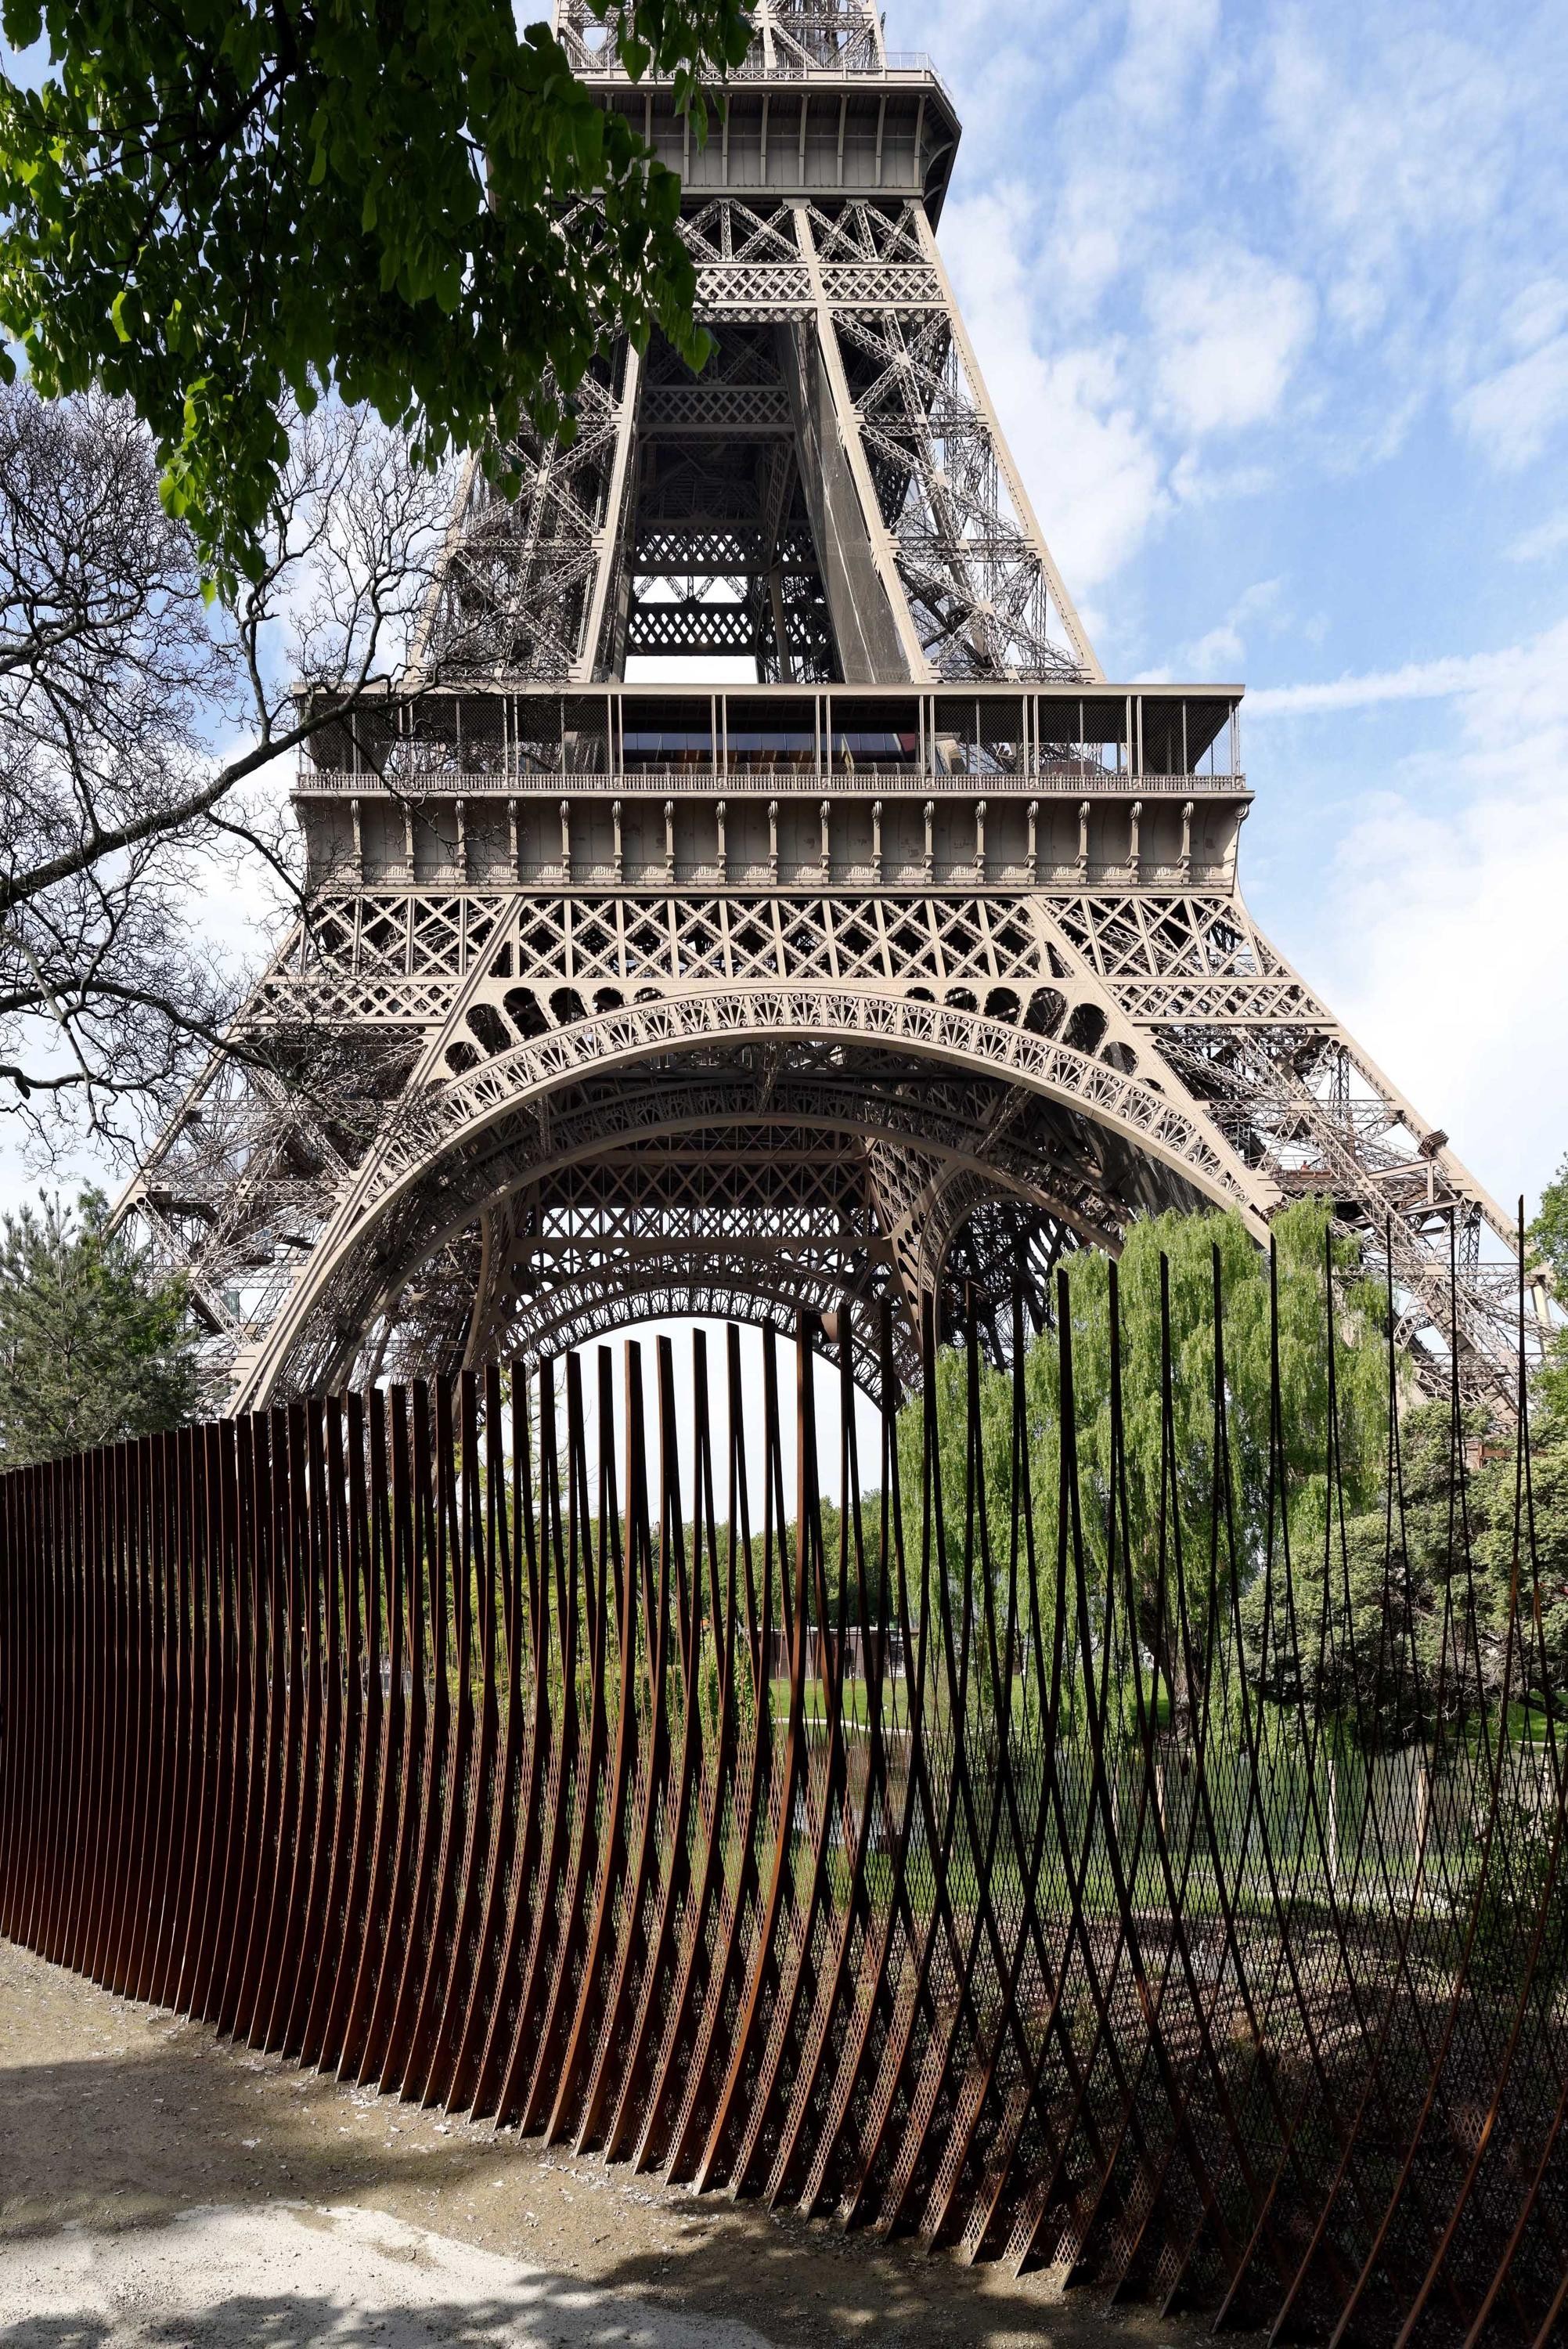
Landmark: Eiffel Tower